Coconut crab

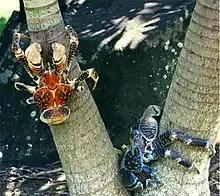
Coconut crabs vary in size and coloring.

The diet of coconut crabs consists primarily of fleshy fruits (particularly "Ochrosia ackeringae", "Arenga listeri", "Pandanus elatus", "P. christmatensis"); nuts ("Aleurites moluccanus"), drupes ("Cocos nucifera") and seeds ("Annona reticulata"); and the pith of fallen trees. As they are omnivores, though, they consume other organic materials, such as tortoise hatchlings and dead animals, including other crustaceans, as well as the molted exoskeletons of other crustaceans. They have been observed to prey upon crabs such as "Gecarcoidea natalis" and "Discoplax hirtipes", and scavenge on the carcasses of other coconut crabs. During a tagging experiment, one coconut crab was observed killing and eating a Polynesian rat ("Rattus exulans"). In 2016, a large coconut crab was observed climbing a tree to disable and consume a red-footed booby on the Chagos Archipelago.